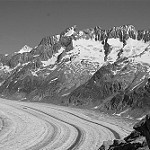
Label: B & W